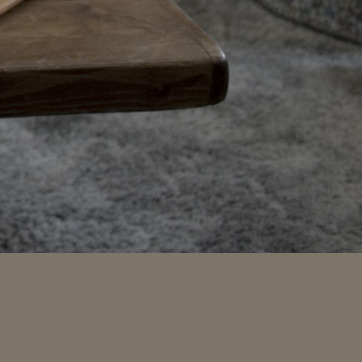
Material: carpet